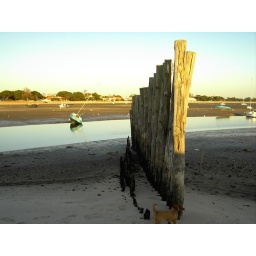
Laag water in het bassin van Arcanchon